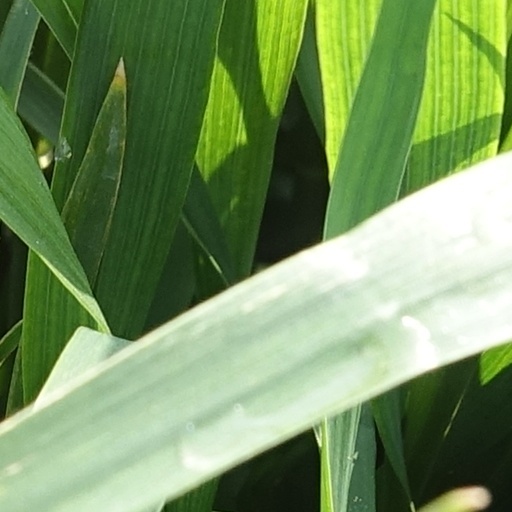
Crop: wheat